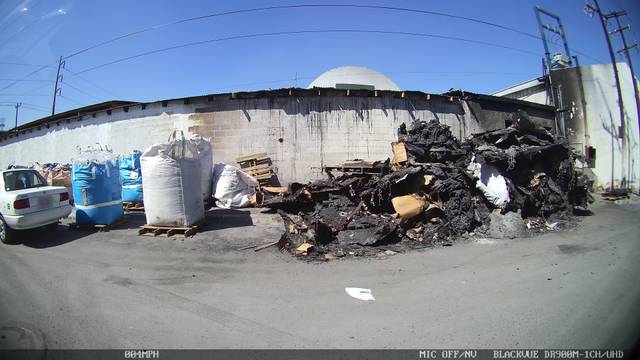
Region: Mexico
Coordinates: 25.712, -100.301